Wright StreetLite

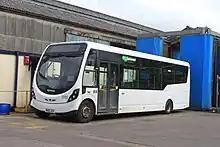
The Buses of Somerset Wheel Forward StreetLite in 2015

The StreetLite WF (wheel-forward) was the first model to be launched, first going on sale in 2010. It is available in two lengths of and , with seating for up to 33 and 37 passengers respectively. To save space in these variants, the axle is positioned ahead of the door, similarly to the StreetLite WF's main competitor, the Optare Solo SR.